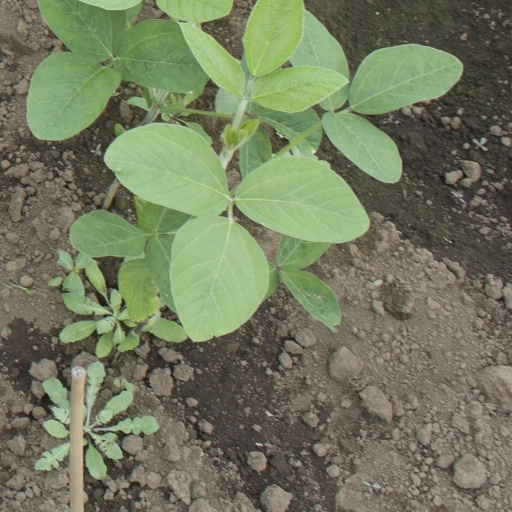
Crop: soybean